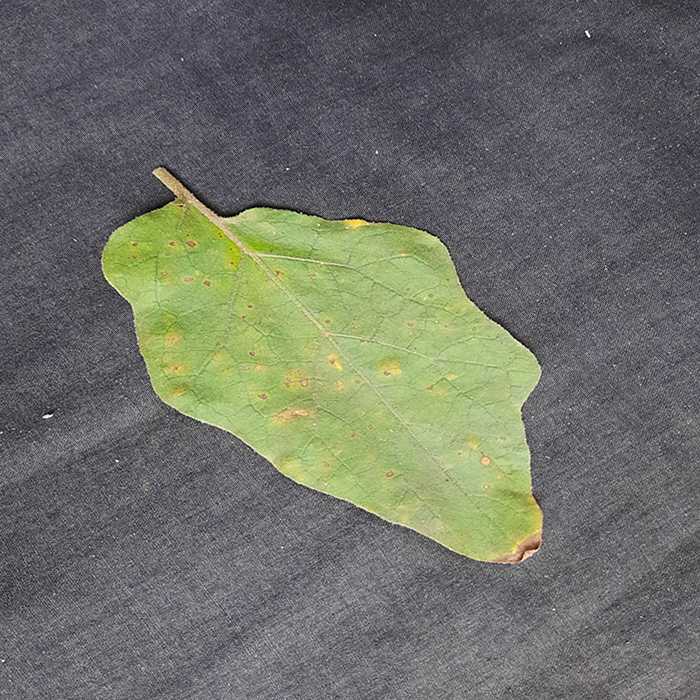
Plant: Eggplant
Label: Eggplant Cercopora leaf spot